Chittaranjan

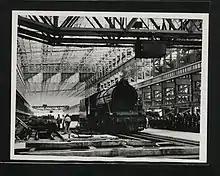
Chittaranjan locomotive works (c. 1950-60)

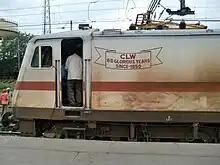
60 Years of CLW

Chittaranjan is well known for "Chittaranjan Locomotive Works (CLW)", which manufactures mainline diesel broad gauge locomotives. This factory commenced production in 1950; and up to 1972, it was involved in the production of broad gauge and meter gauge steam locomotives. Production of diesel locomotives commenced in 1963. In addition to steam and diesel locomotives, CLW also produced narrow gauge (762 mm) diesel locomotives of the ZDM class, meter gauge (1000 mm) diesel locomotives of the YDM class, and broad gauge hydraulic shunting locomotives of the WDS4 class. It also produced few special narrow gauge (2 ft, as in Darjeeling Himalayan Railway) diesel locomotives of the NDM class. Production of steam locomotives was discontinued in 1972 when the last steam locomotive, titled 'ANTIM SITARA' (The Last Star), was rolled out. Towards the early 1990s, production of diesel locomotives in CLW was discontinued altogether.